Boson II de Talleyrand-Périgord

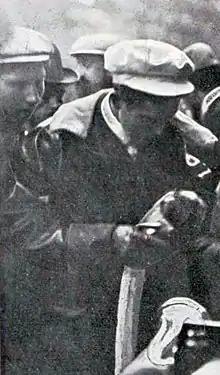
Boson II in 1901

Paul Louis Marie Archambault Boson de Talleyrand-Périgord (July 20, 1867 – May 9, 1952), 6th Duke of Talleyrand and Duke de Valençay, Prince, then Duke of Sagan, was a French nobleman and son of Boson de Talleyrand-Périgord.